Portuguese architecture

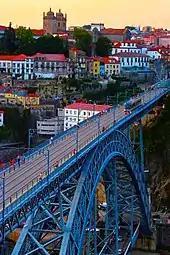
Dom Luís I Bridge, Porto

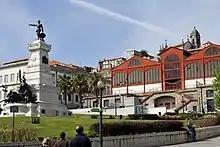
in Porto

The Neo-Manueline style, a revival style of late 16th century Portuguese Late Gothic Manueline, was the primary architectural expression of Romanticism in Portugal, owing to its highly nationalistic characteristics and history, which flourished from the middle of the 19th century to the beginning of the 20th in Portugal and Brazil, and to a lesser extent other parts of the Lusofonia (Portuguese speaking world).